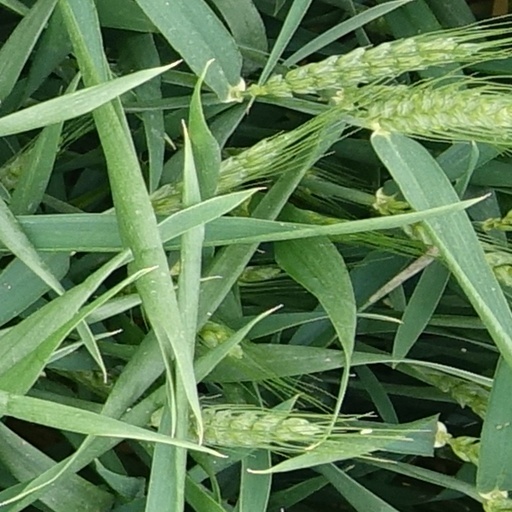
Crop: wheat